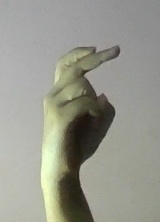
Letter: zay